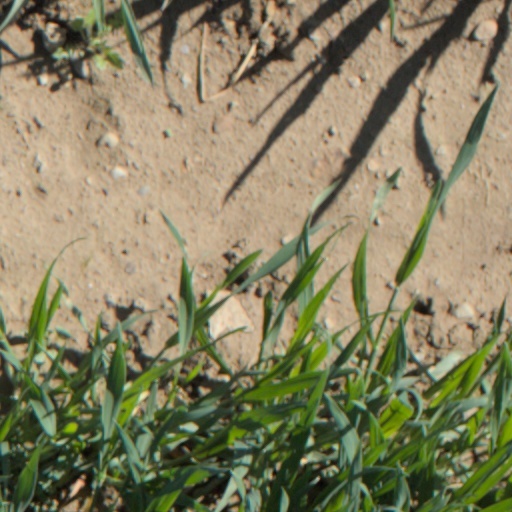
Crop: wheat